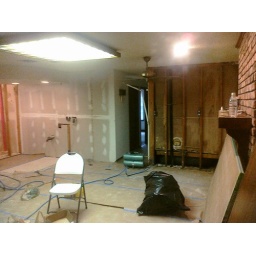
taken from door to garage, hallway to master bedroom in center, frame to kitchen on extreme left